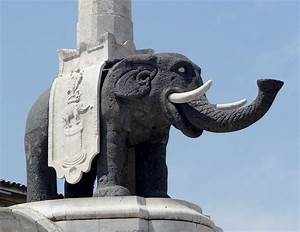
Label: elefante